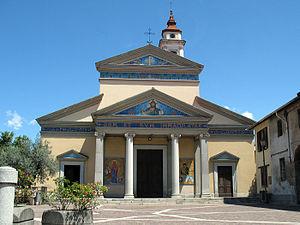
Origgio est une commune italienne de la province de Varèse dans la région Lombardie en Italie.